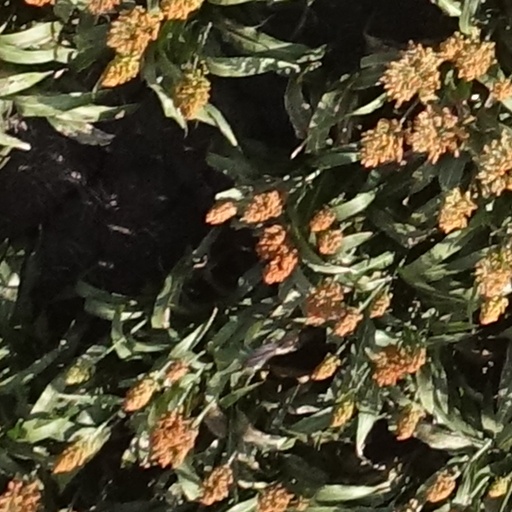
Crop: sorghum